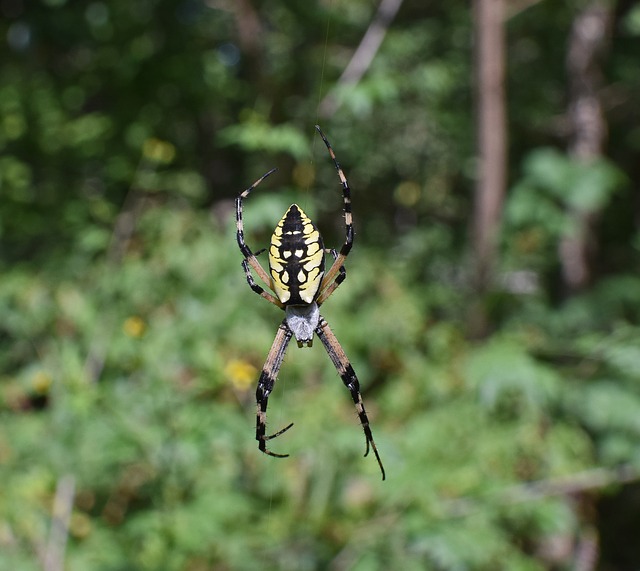
Label: spider